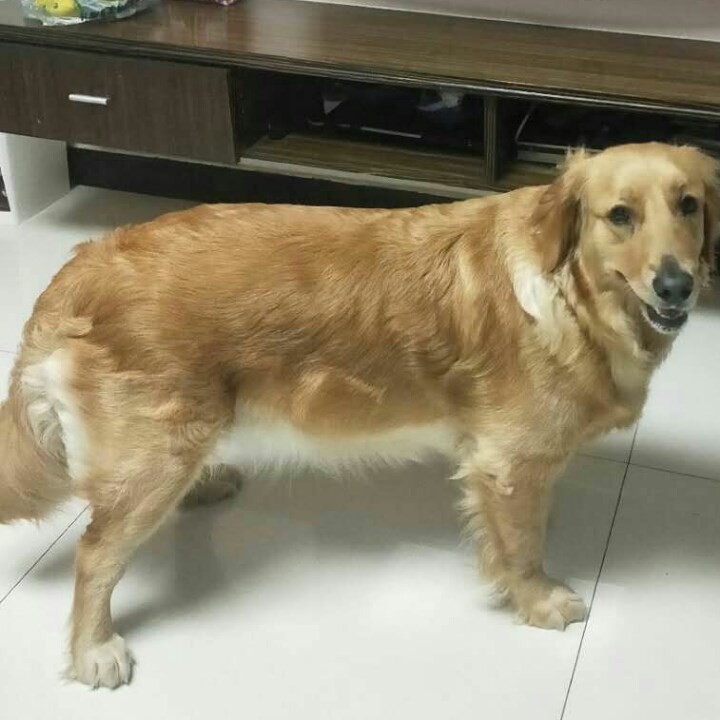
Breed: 5355-n000126-golden_retriever